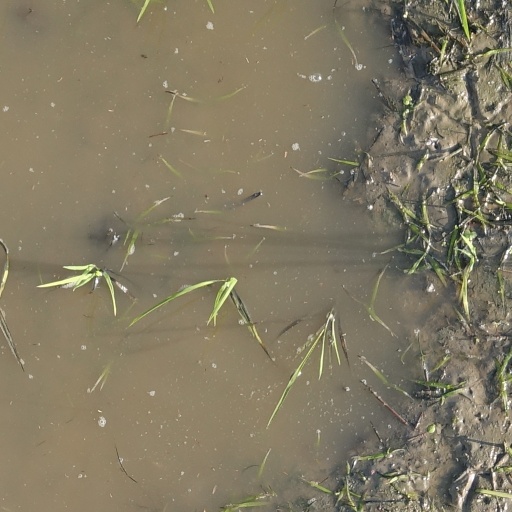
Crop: rice